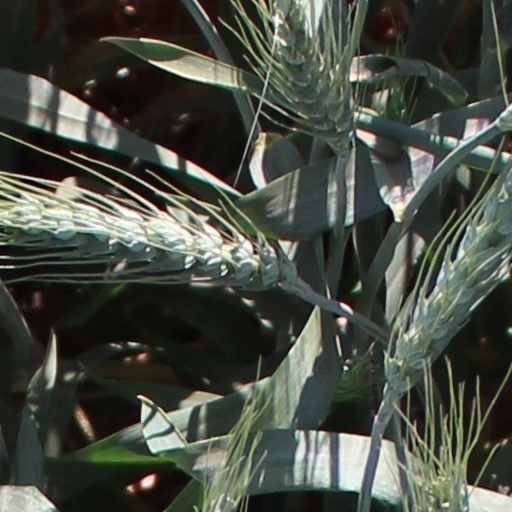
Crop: wheat